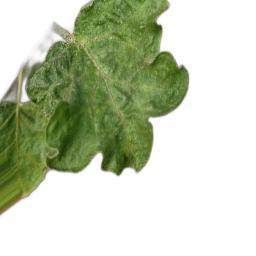
Label: Mosaic Virus Disease